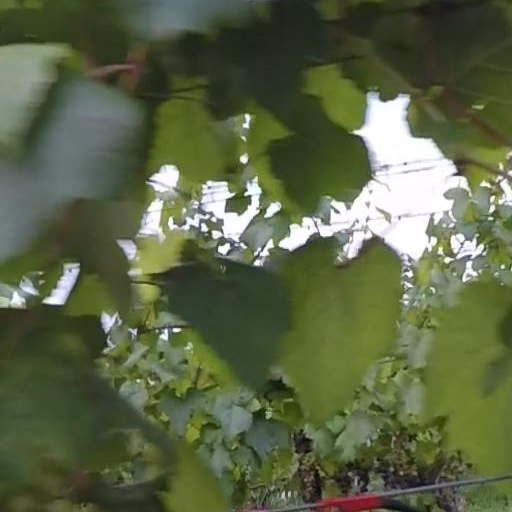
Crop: grape